Baiae

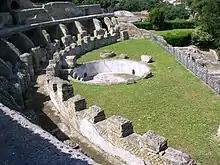
Thermal baths of the sector of Sosandra

Baiae was an ancient Roman town situated on the northwest shore of the Gulf of Naples and now in the "comune" of Bacoli. It was a fashionable resort for centuries in antiquity, particularly towards the end of the Roman Republic, when it was reckoned as superior to Capri, Pompeii, and Herculaneum by wealthy Romans, who built villas here from 100 BC. Ancient authors attest that many emperors built in Baia, almost in competition with their predecessors, and they and their courts often stayed there. It was notorious for its hedonistic offerings and the attendant rumours of corruption and scandal.